Peter von Vécsey

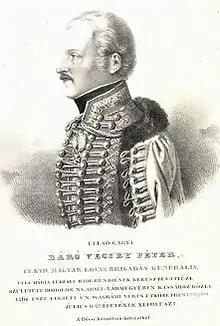
Peter von Vécsey

Peter, Freiherr von Vécsey or Peter Vécsey de Hernádvécse et Hajnácskeő (13 July 1768 – 21 July 1809) was an Imperial Austrian military commander of Hungarian descent who took part in the French Revolutionary Wars and Napoleonic Wars. As a "Freiherr" (Baron), he was a member of the Austrian landless nobility. He made his mark while leading cavalry units and advanced in rank to become a general officer in 1808. He led an independent brigade during part of the 1809 campaign, and was mortally wounded while leading his troops in battle.